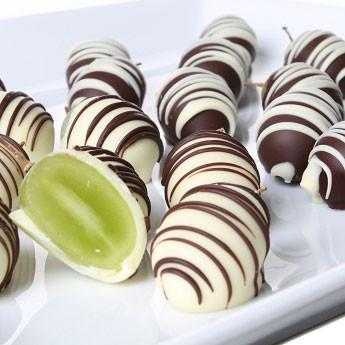
Label: Grapes